Arnold Gingrich

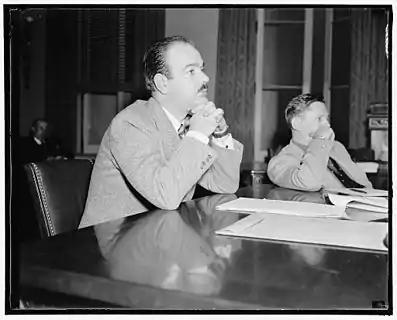
Gingrich testifying before the House Un-American Activities Committee about "Ken" magazine

Arnold W. Gingrich (December 5, 1903 – July 9, 1976) was the editor of, and, along with publisher David A. Smart and Henry L. Jackson, co-founder of "Esquire" magazine. Among his other projects was the political/newsmagazine "Ken".